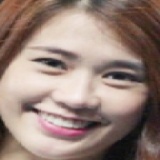
diễn viên Ngọc Thảo